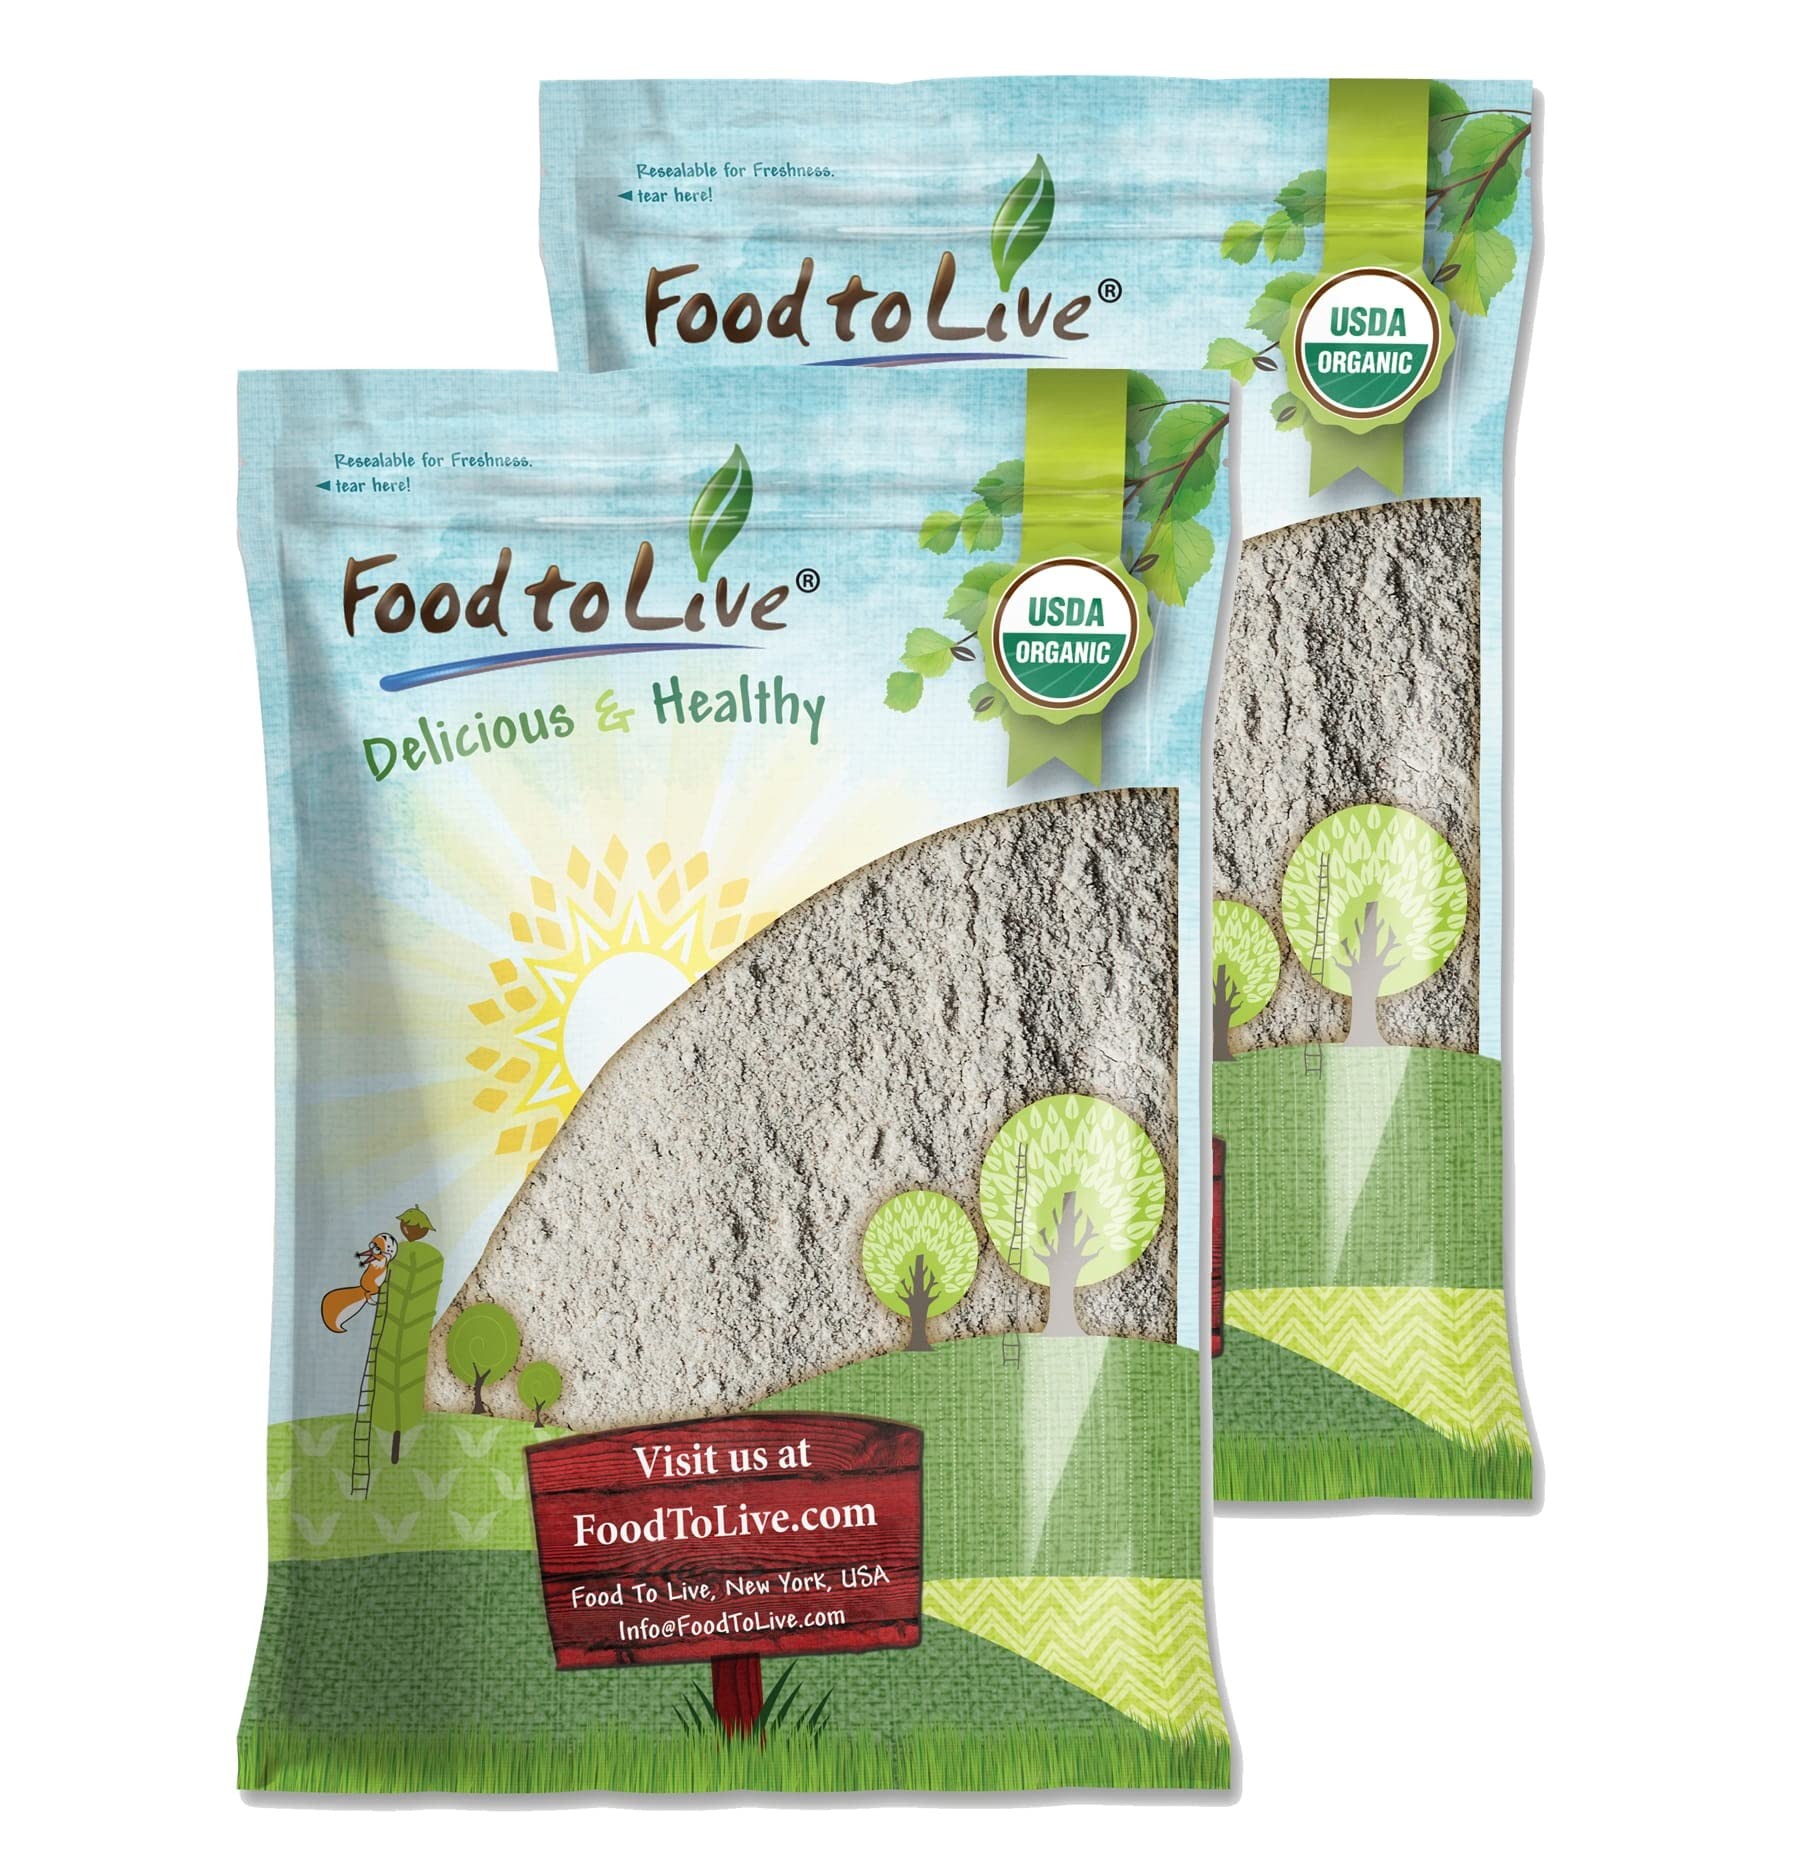
Item Name: Food to Live Organic Dark Rye Flour, 25 Pounds – Whole Grain, Non-GMO, Stone Ground, Kosher, Raw, Vegan, Bulk, Great for Baking Bread, Product of the USA
Bullet Point 1: ✔️ ORGANIC: Food to Live Organic Rye Flour is a 100% non-GMO organic product.
Bullet Point 2: ✔️ NUTRITIOUS AND TASTY: Food to Live Organic Rye Flour contains vitamins and minerals.
Bullet Point 3: ✔️ WIDE USE IN BAKING: Great for baking a variety of vegan cakes and cookies.
Bullet Point 4: ✔️ GREAT IN WEIGHT MANAGEMENT: Organic Rye Flour has fiber and nutrients, although low in calories.
Bullet Point 5: ✔️ LOW GLYCEMIC INDEX: Organic Rye Flour has a low glycemic index.
Product Description: <br>Organic Rye flour consists of ground organic rye grain. It is rich in a number of useful properties, has pleasant taste qualities and low glycemic index. Organic rye flour has a gray-and-white or cream color. Flour has a non-uniform structure, so you can see the particles of the husk. <br>Organic Rye flour is rich in useful substances: minerals (phosphorus, potassium, sodium, sulfur, calcium, magnesium, manganese, iron); vitamins (group B: thiamine, pyridoxine, riboflavin, folic acid, nicotinic acid; E, or tocopherol; A); valuable amino acids (lysine, niacin, etc.). <br>An ounce of Organic Rye Flour contains 92 calories, this caloric value is considered low, so bakery products from organic rye flour are good for weight management. <br>Organic Rye Flour uses for cooking various types of bread and bakery products. With its help, you can cook different pastries, for example, pies, cookies, etc. <br>Please note that Organic Rye Flour has the “best before” date on the labels. Store it in an airtight container in a dry and dark place up to 12 months.
Value: 400.0
Unit: Ounce

Price: 73.91